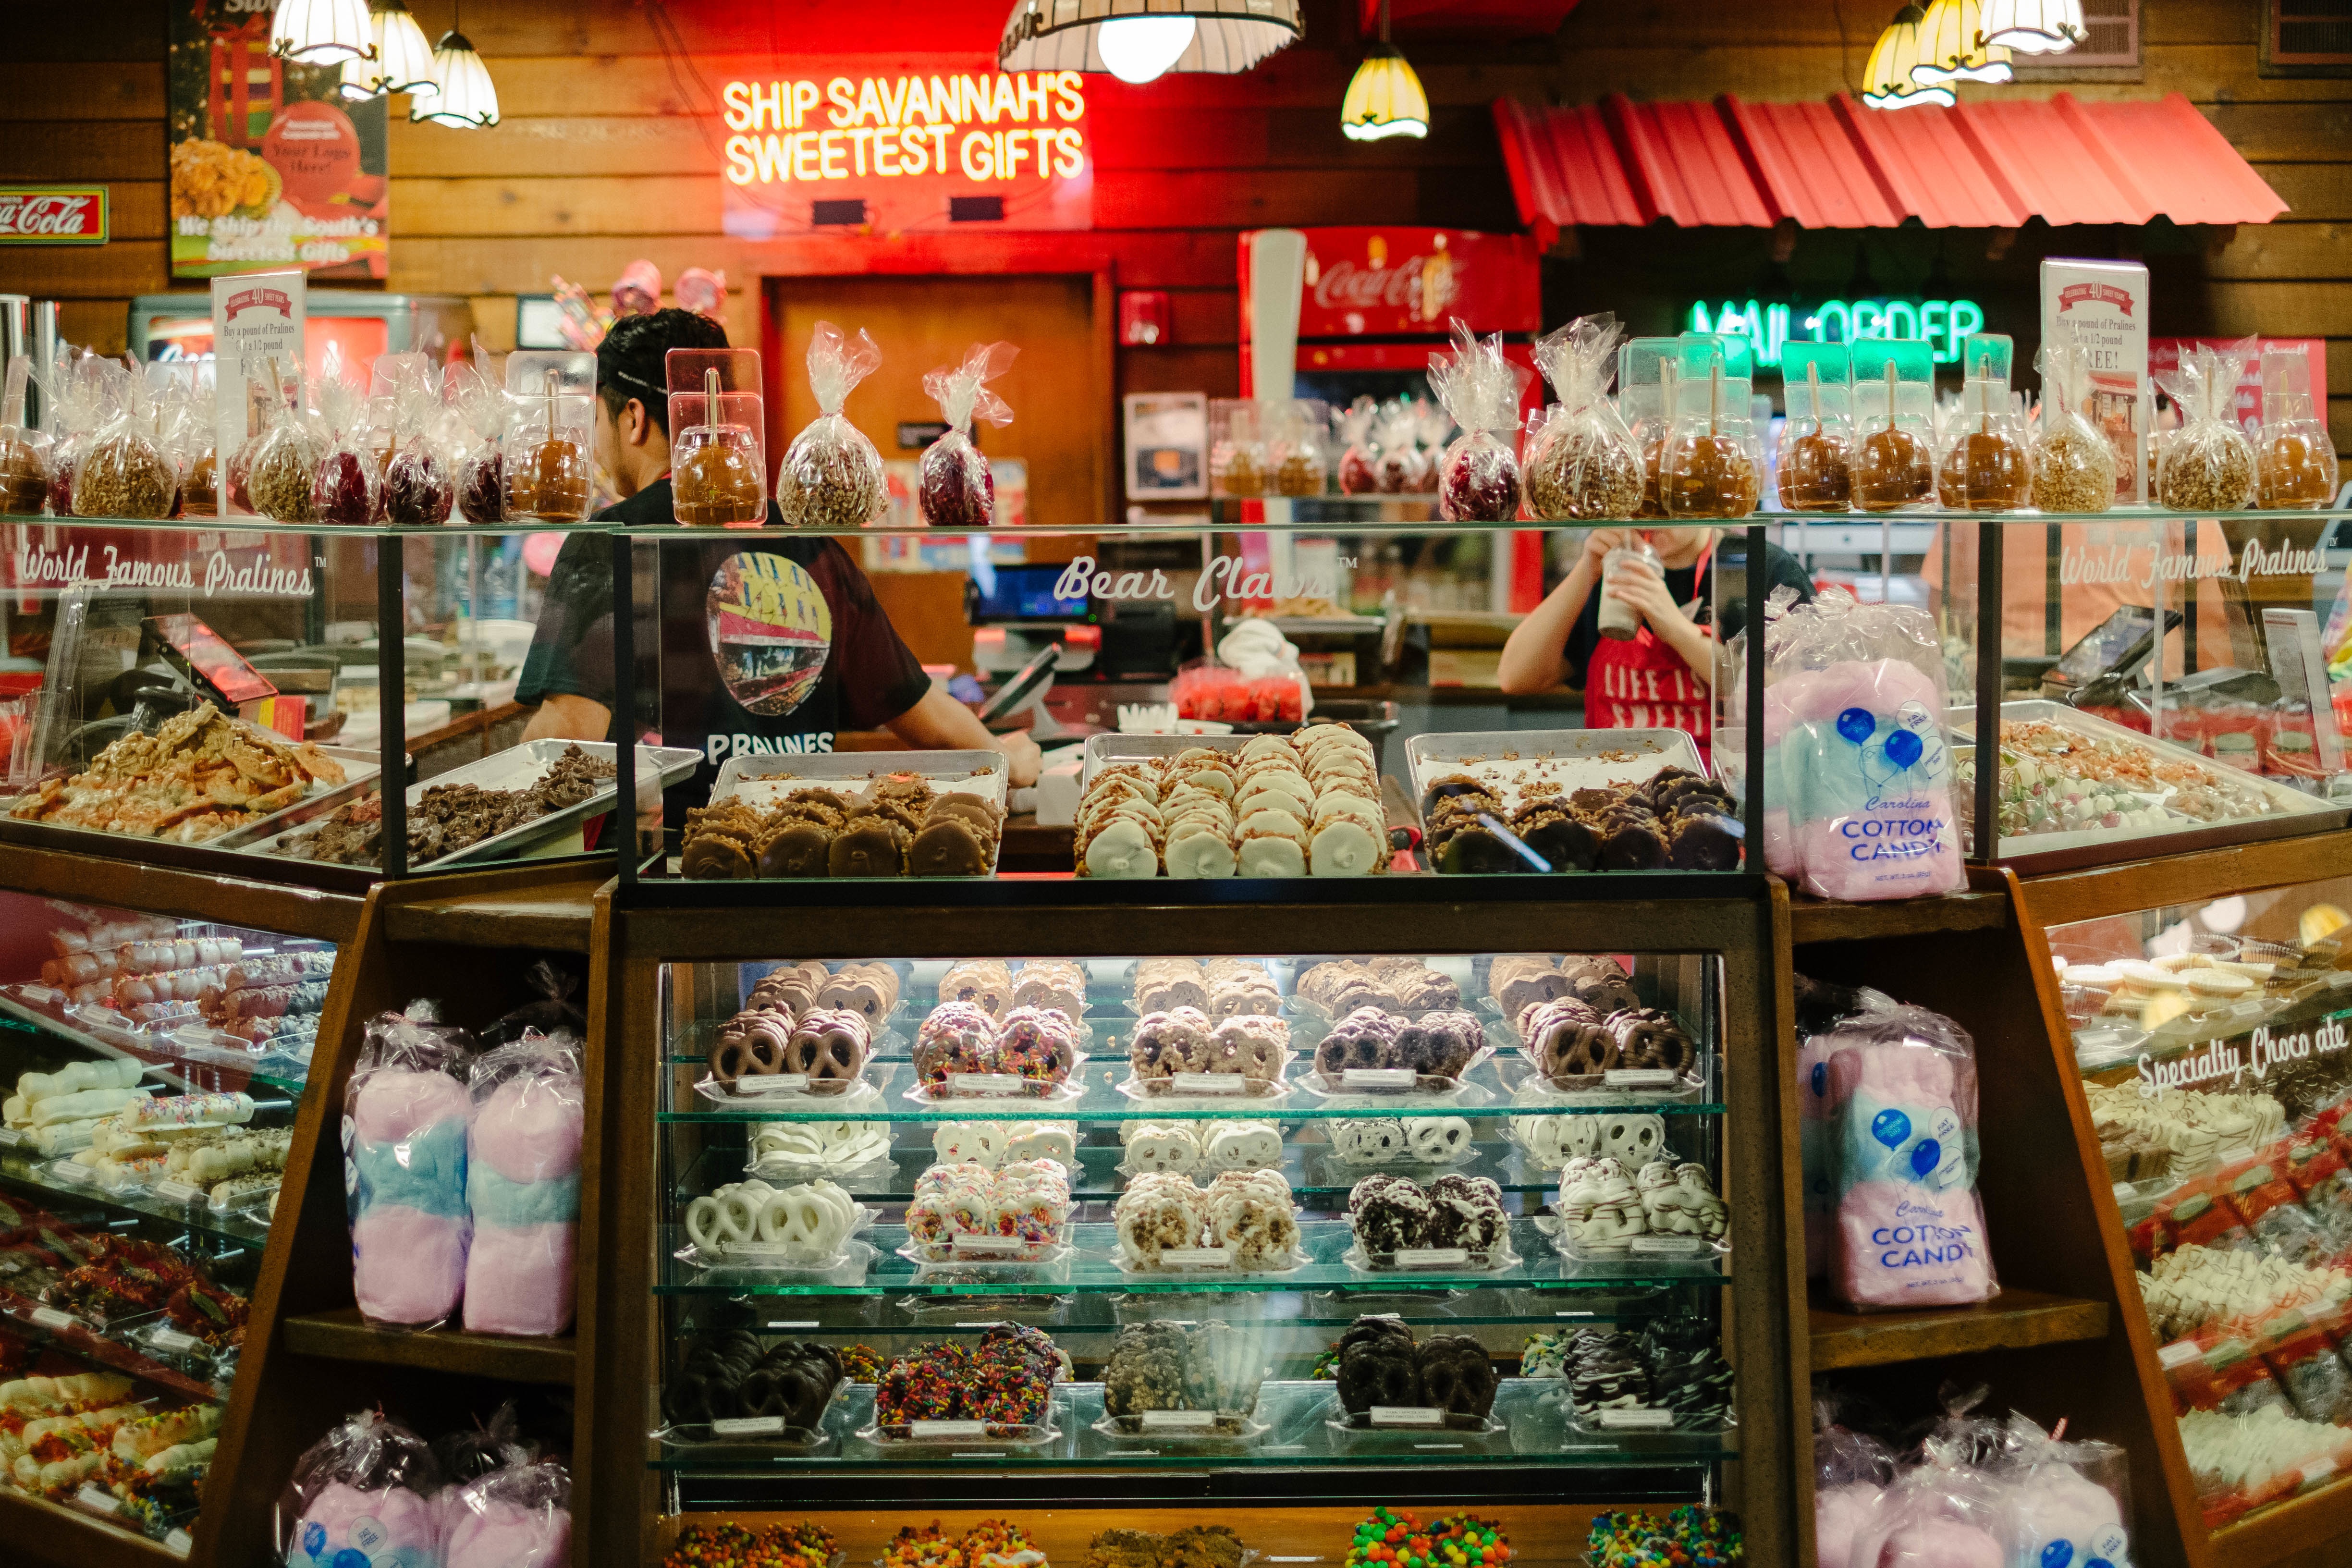
city, food, vendor, bazaar, market, marketplace, public space, stall, supermarket, grocery store, retail, convenience store, greengrocer